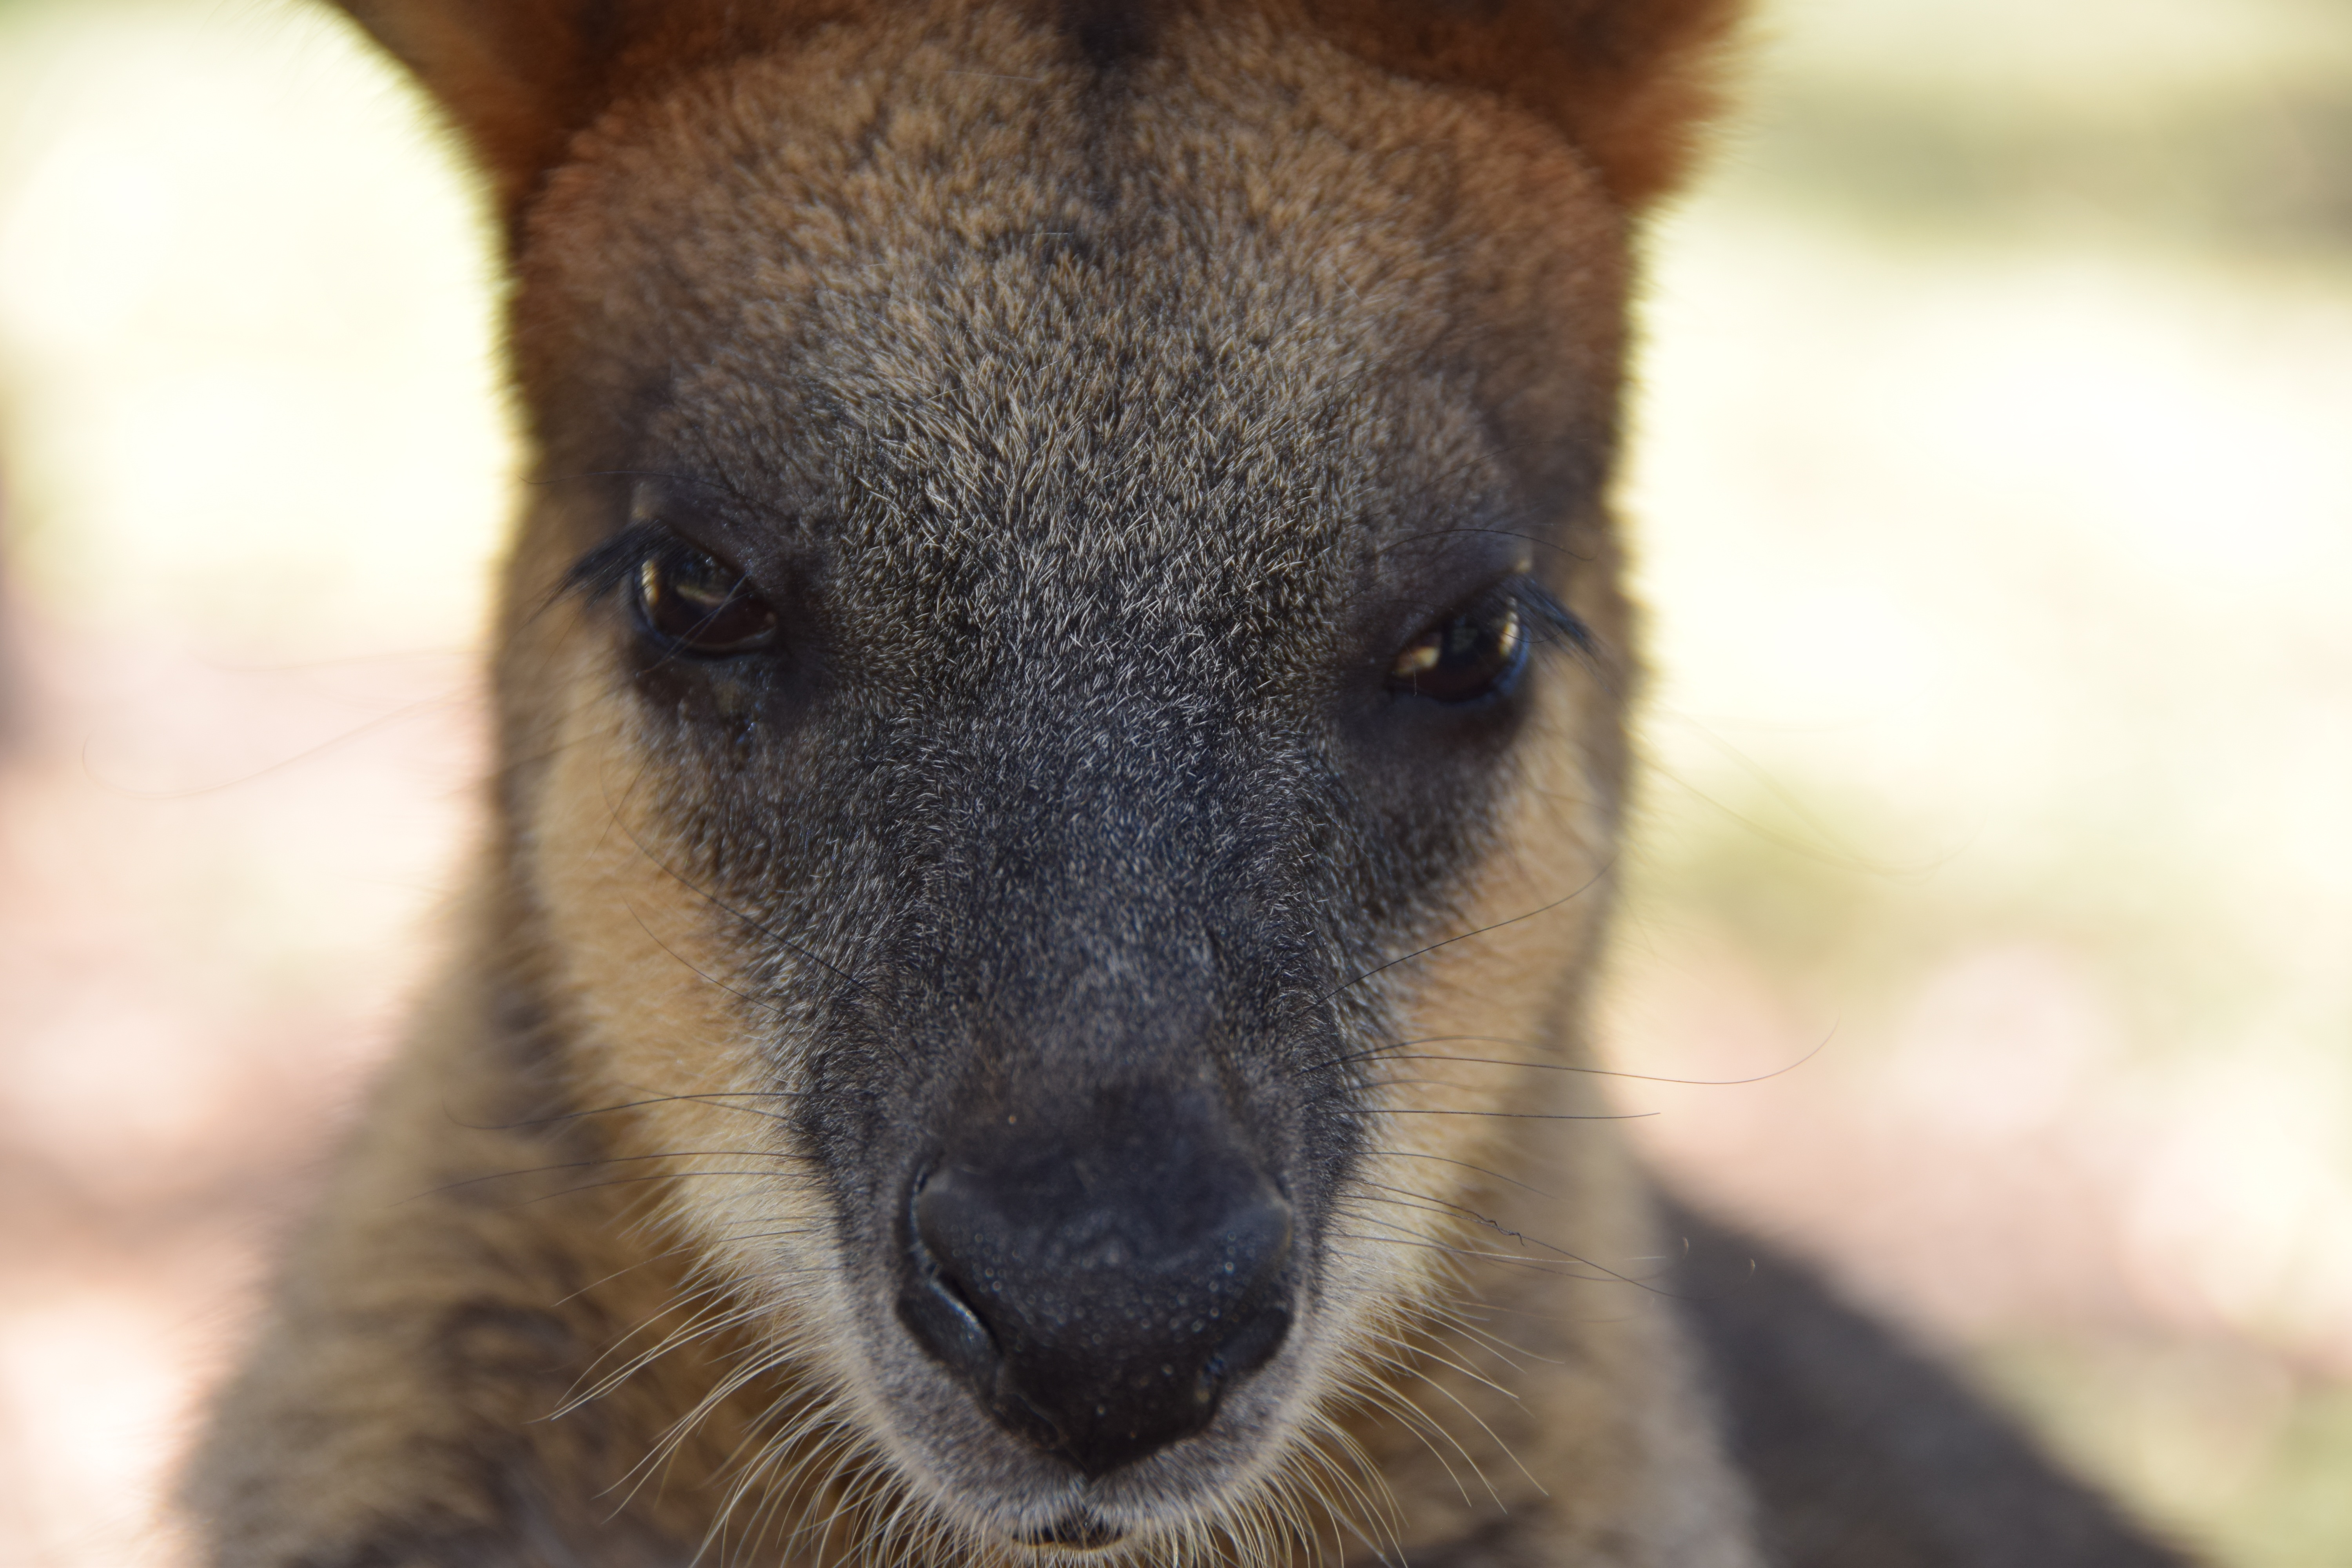
nature, animal, cute, looking, wildlife, fur, portrait, symbol, mammal, fauna, kangaroo, wallaby, close up, australia, face, nose, eyes, head, vertebrate, icon, marsupial, curious, outback, aussie, macropodidae, dog like mammal, wolfdog